Raymond of Toulouse (saint)

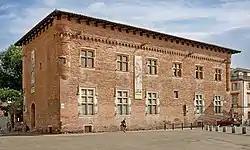
Old hospital of St. Raymond, now museum, new building of the fifteenth century.

Raymond of Toulouse, also known as Raymond Gayrard, was a chanter and canon renowned for generosity. A native of Toulouse, who entered religious life after the death of his wife. He became a canon of St. Sernin, Toulouse, helping to rebuild the church which became a popular place for pilgrims.